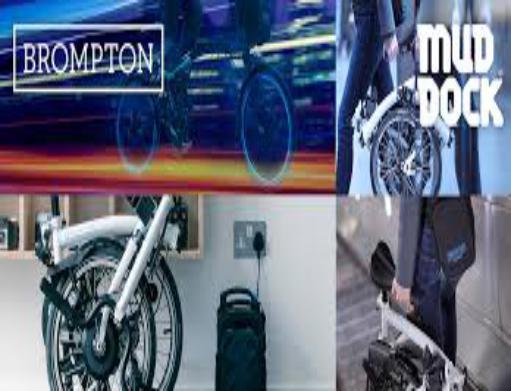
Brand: brompton bicycle
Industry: Transportation